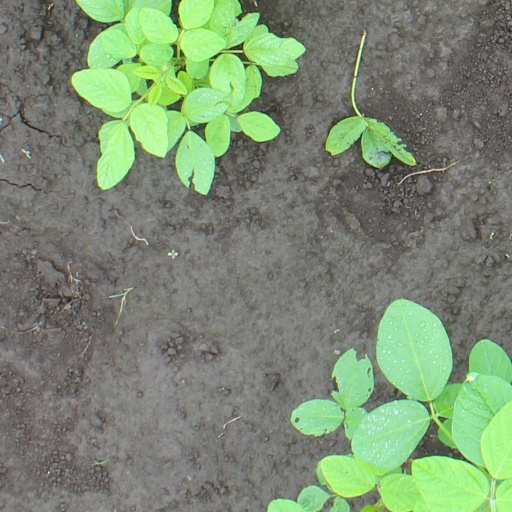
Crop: soybean